Joseph Smith

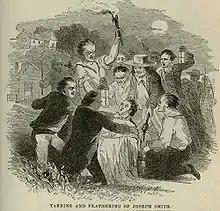
A mob tarred and feathered Smith in 1832.

In Jackson County, existing Missouri residents resented the Latter Day Saint newcomers for both political and religious reasons. Additionally, their rapid growth aroused fears that they would soon constitute a majority in local elections, and thus "rule the county". Tension increased until July 1833, when non-Mormons forcibly evicted the Mormons and destroyed their property. Smith advised his followers to bear the violence patiently until after they had been attacked multiple times, after which they could fight back. Armed bands exchanged fire, killing one Mormon and two non-Mormons, until the old settlers forcibly expelled the Latter Day Saints from the county.